The Mistletoe Mystery

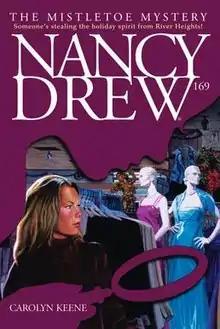
Cover

The Mistletoe Mystery is the 169th volume of the Nancy Drew Mystery Stories series.